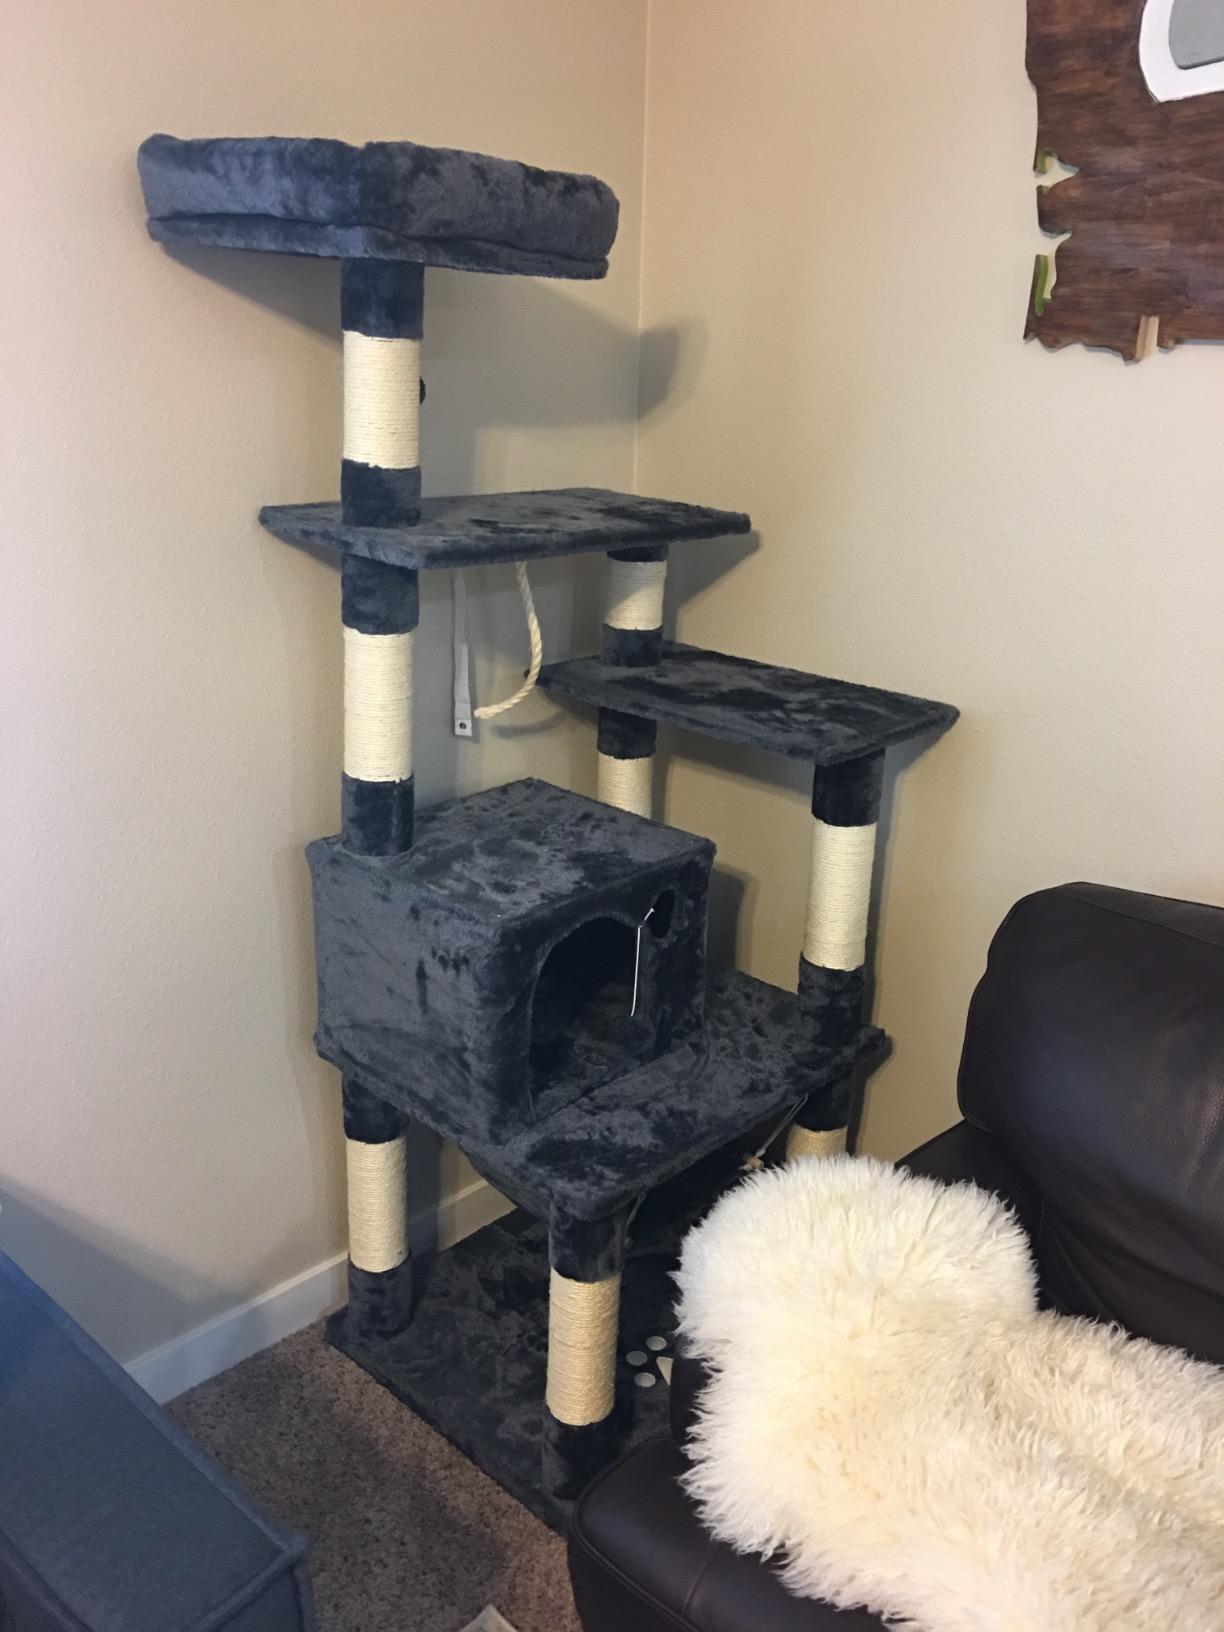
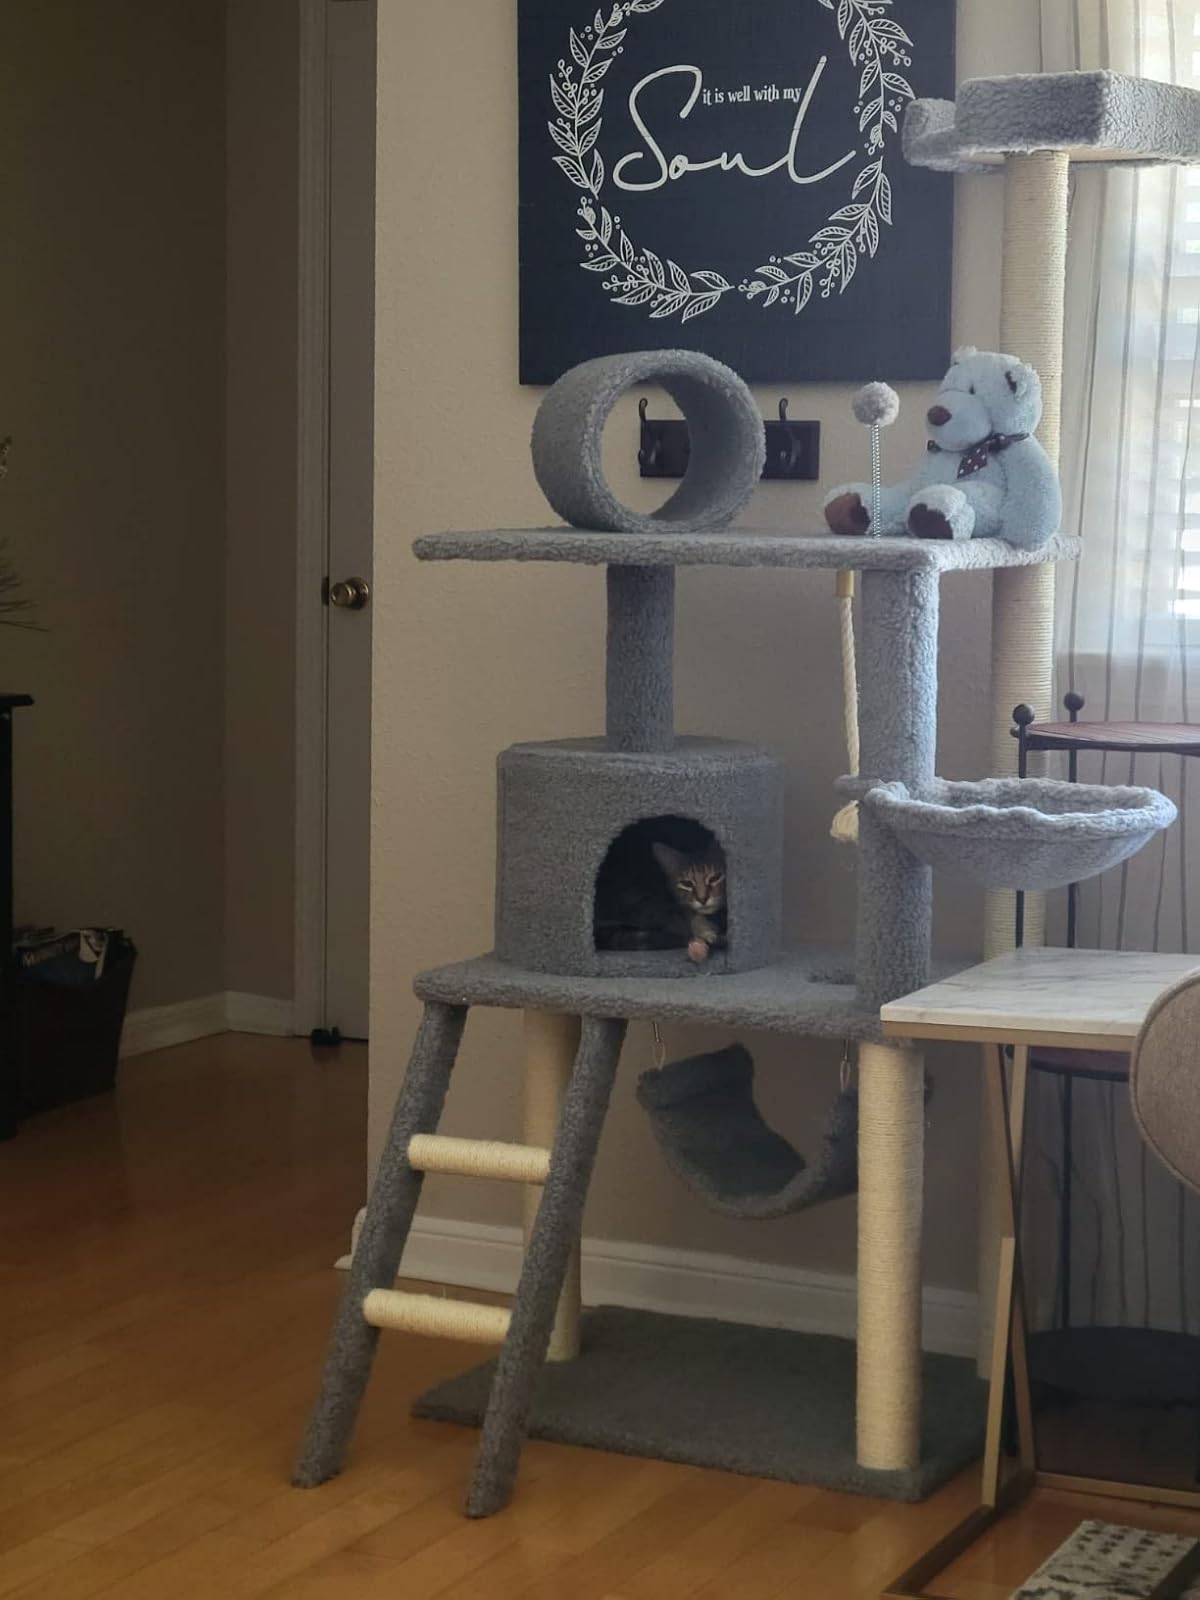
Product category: items_cat tree
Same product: no